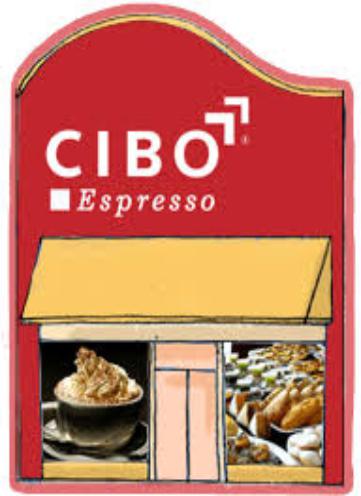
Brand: Cibo Espresso
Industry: Food